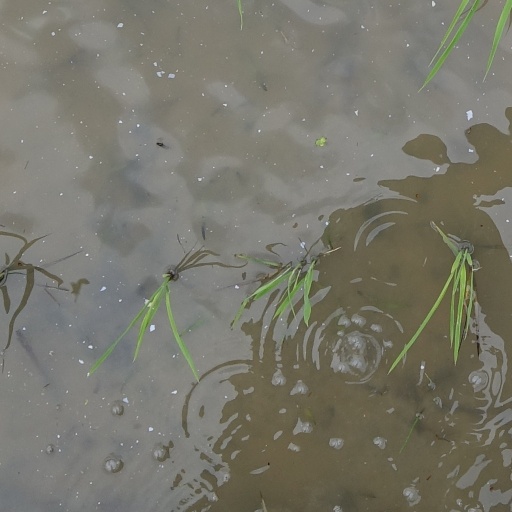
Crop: rice